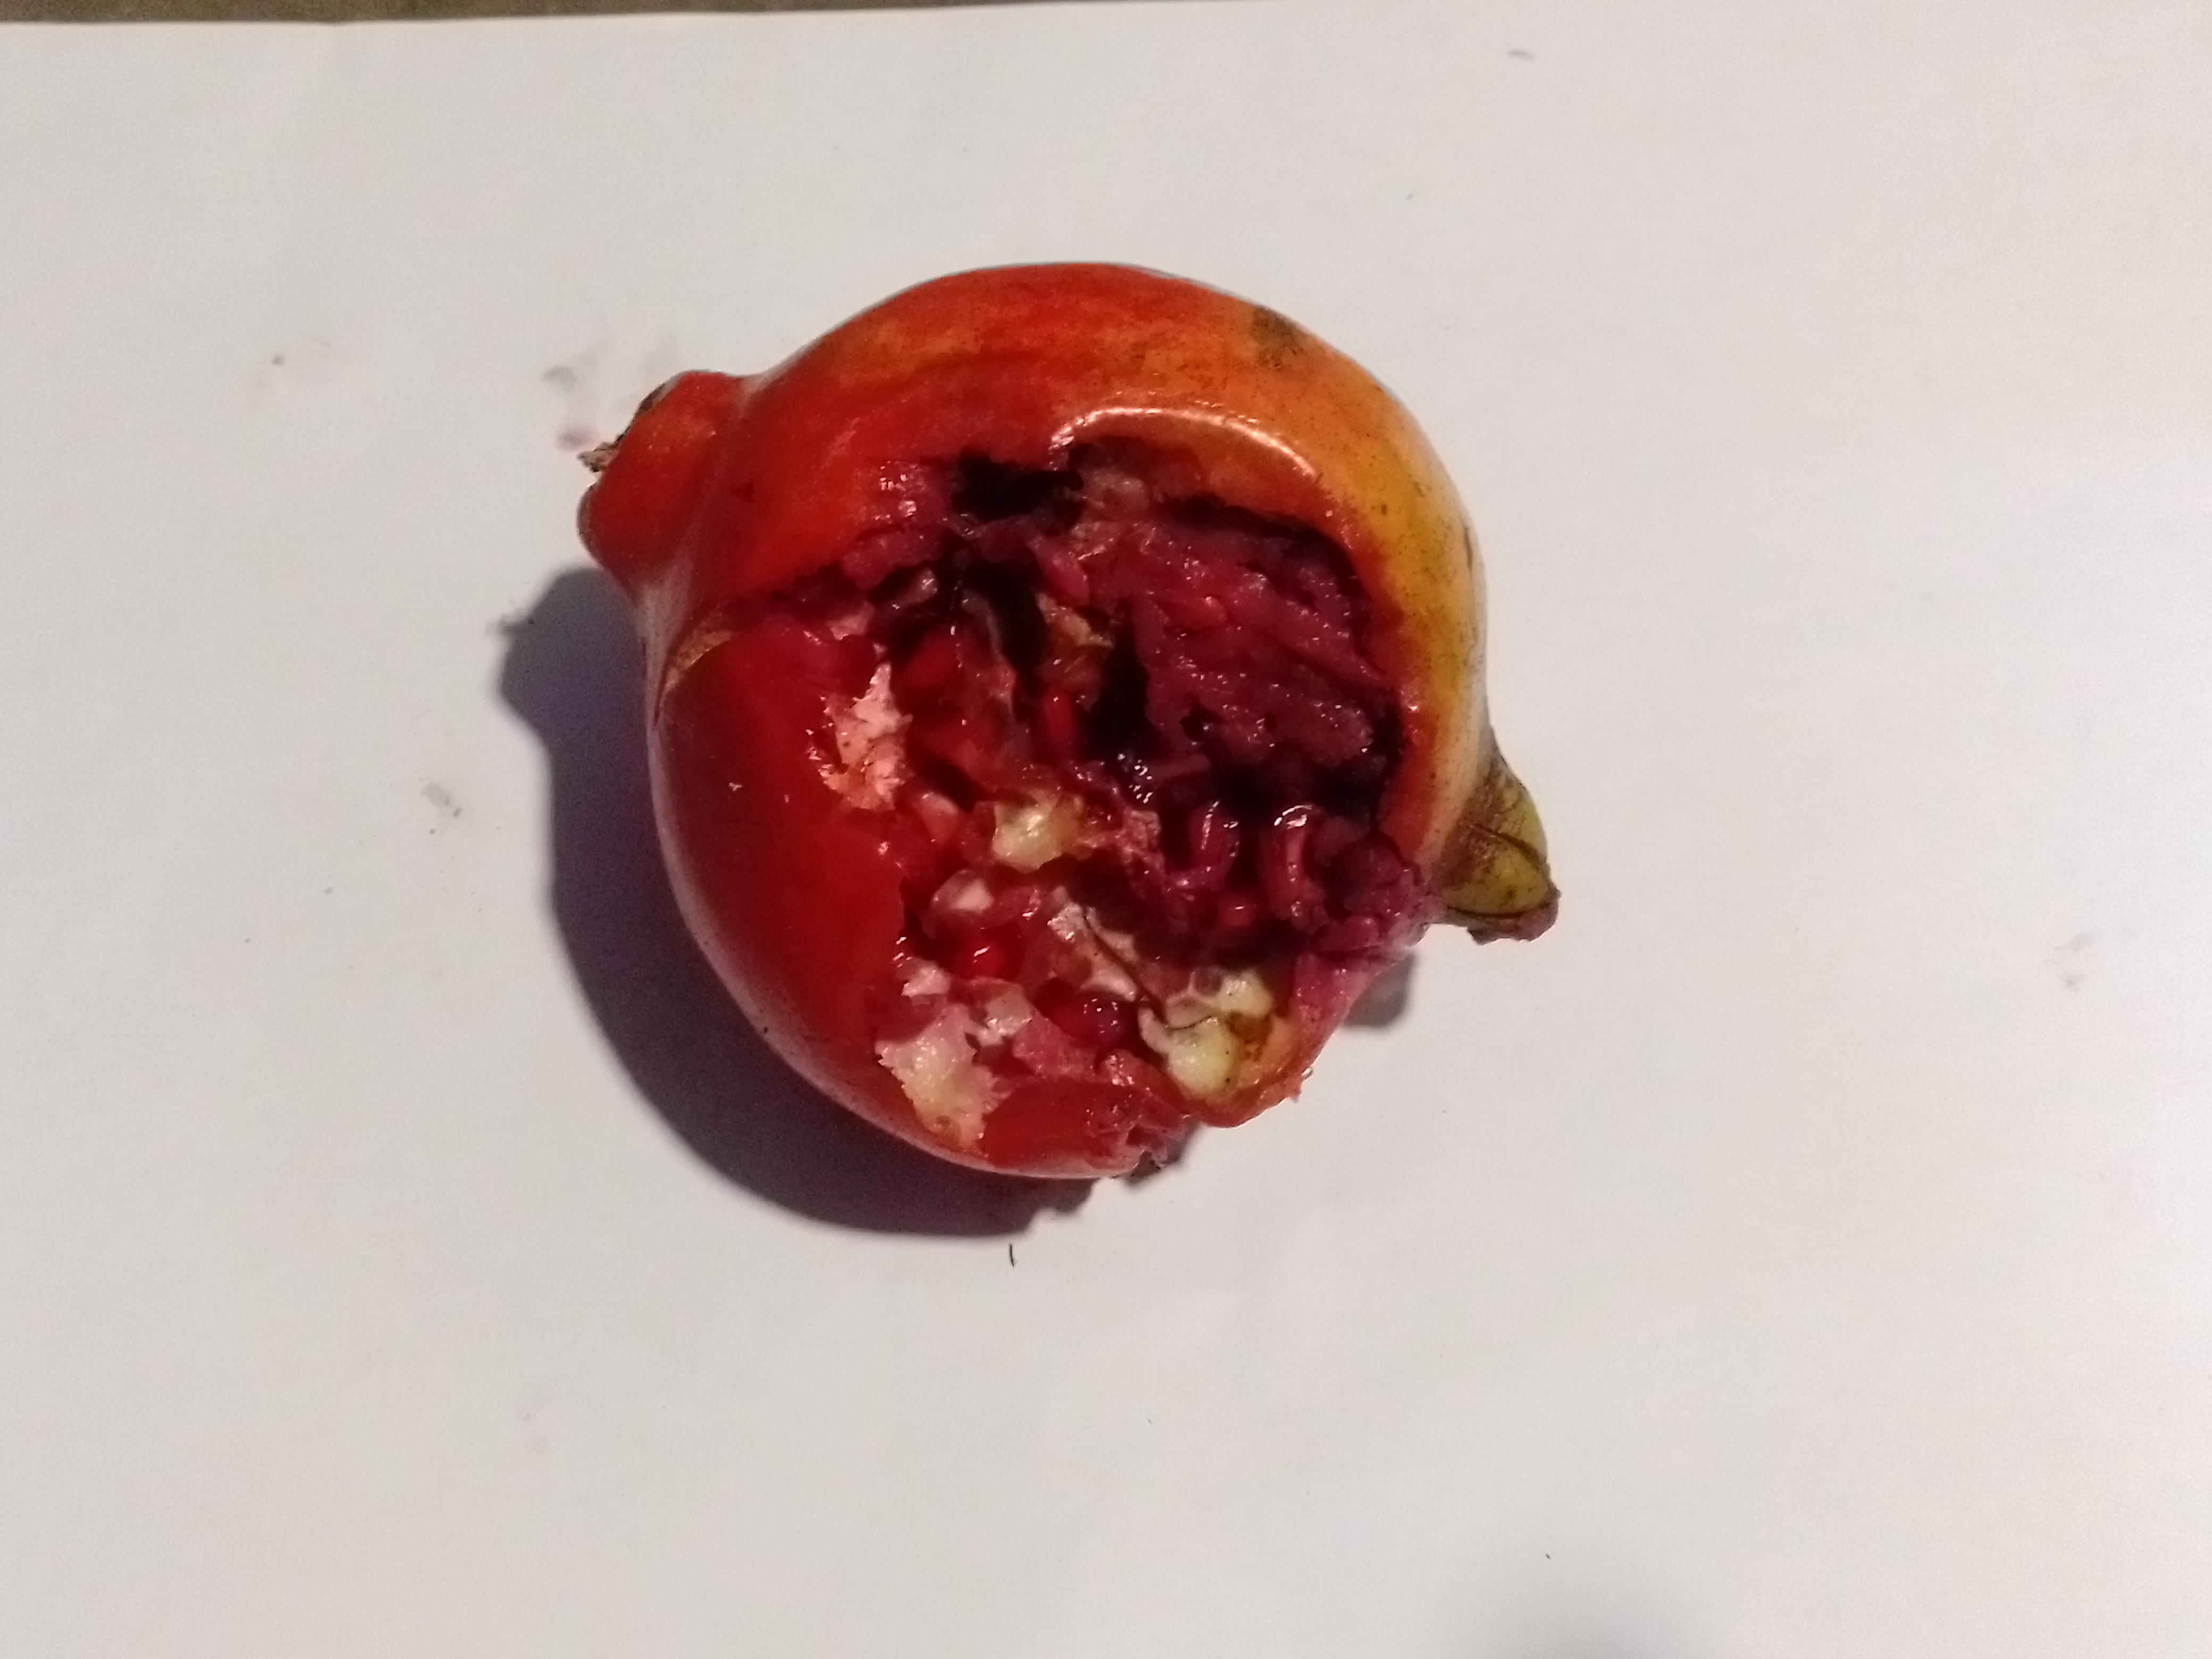
Fruit: pomegranate
Condition: rotten